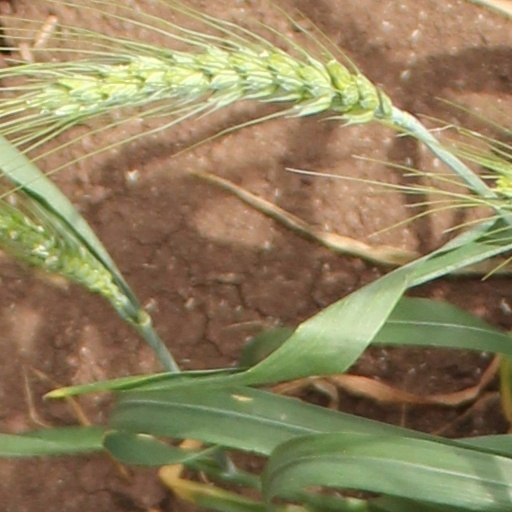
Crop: wheat